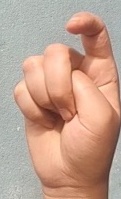
ASL sign: X